Elgin, Kershaw County, South Carolina

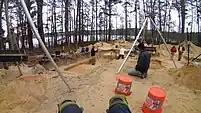
Local volunteers investigate Early Archaic and Paleoindian settlements at White Pond in 2019

White Pond is a noted landmark on architect Robert Mills' map of Kershaw County in 1825. There is a log cabin on the site, which hosts a local private fishing & game club, and the lake is regularly stocked with trout. Archaeological investigation has occurred every year at the site since 2015, led Dr. Christopher Moore, in partnership with the USC Educational Foundation, Archaeological Consultants of the Carolinas Inc, South Carolina Department of Natural Resources, and several local volunteers. In 2017, excavations at White Pond revealed the presence of several layers of archaeological interest, including a Late Paleoindian Dalton occupation. People from the Clovis culture are thought to have resided in the area starting at least 12,500 years ago. Excavations in 2019 yielded an Edgefield scraper and Kirk Notched point, artifacts dating to the early Archaic period.